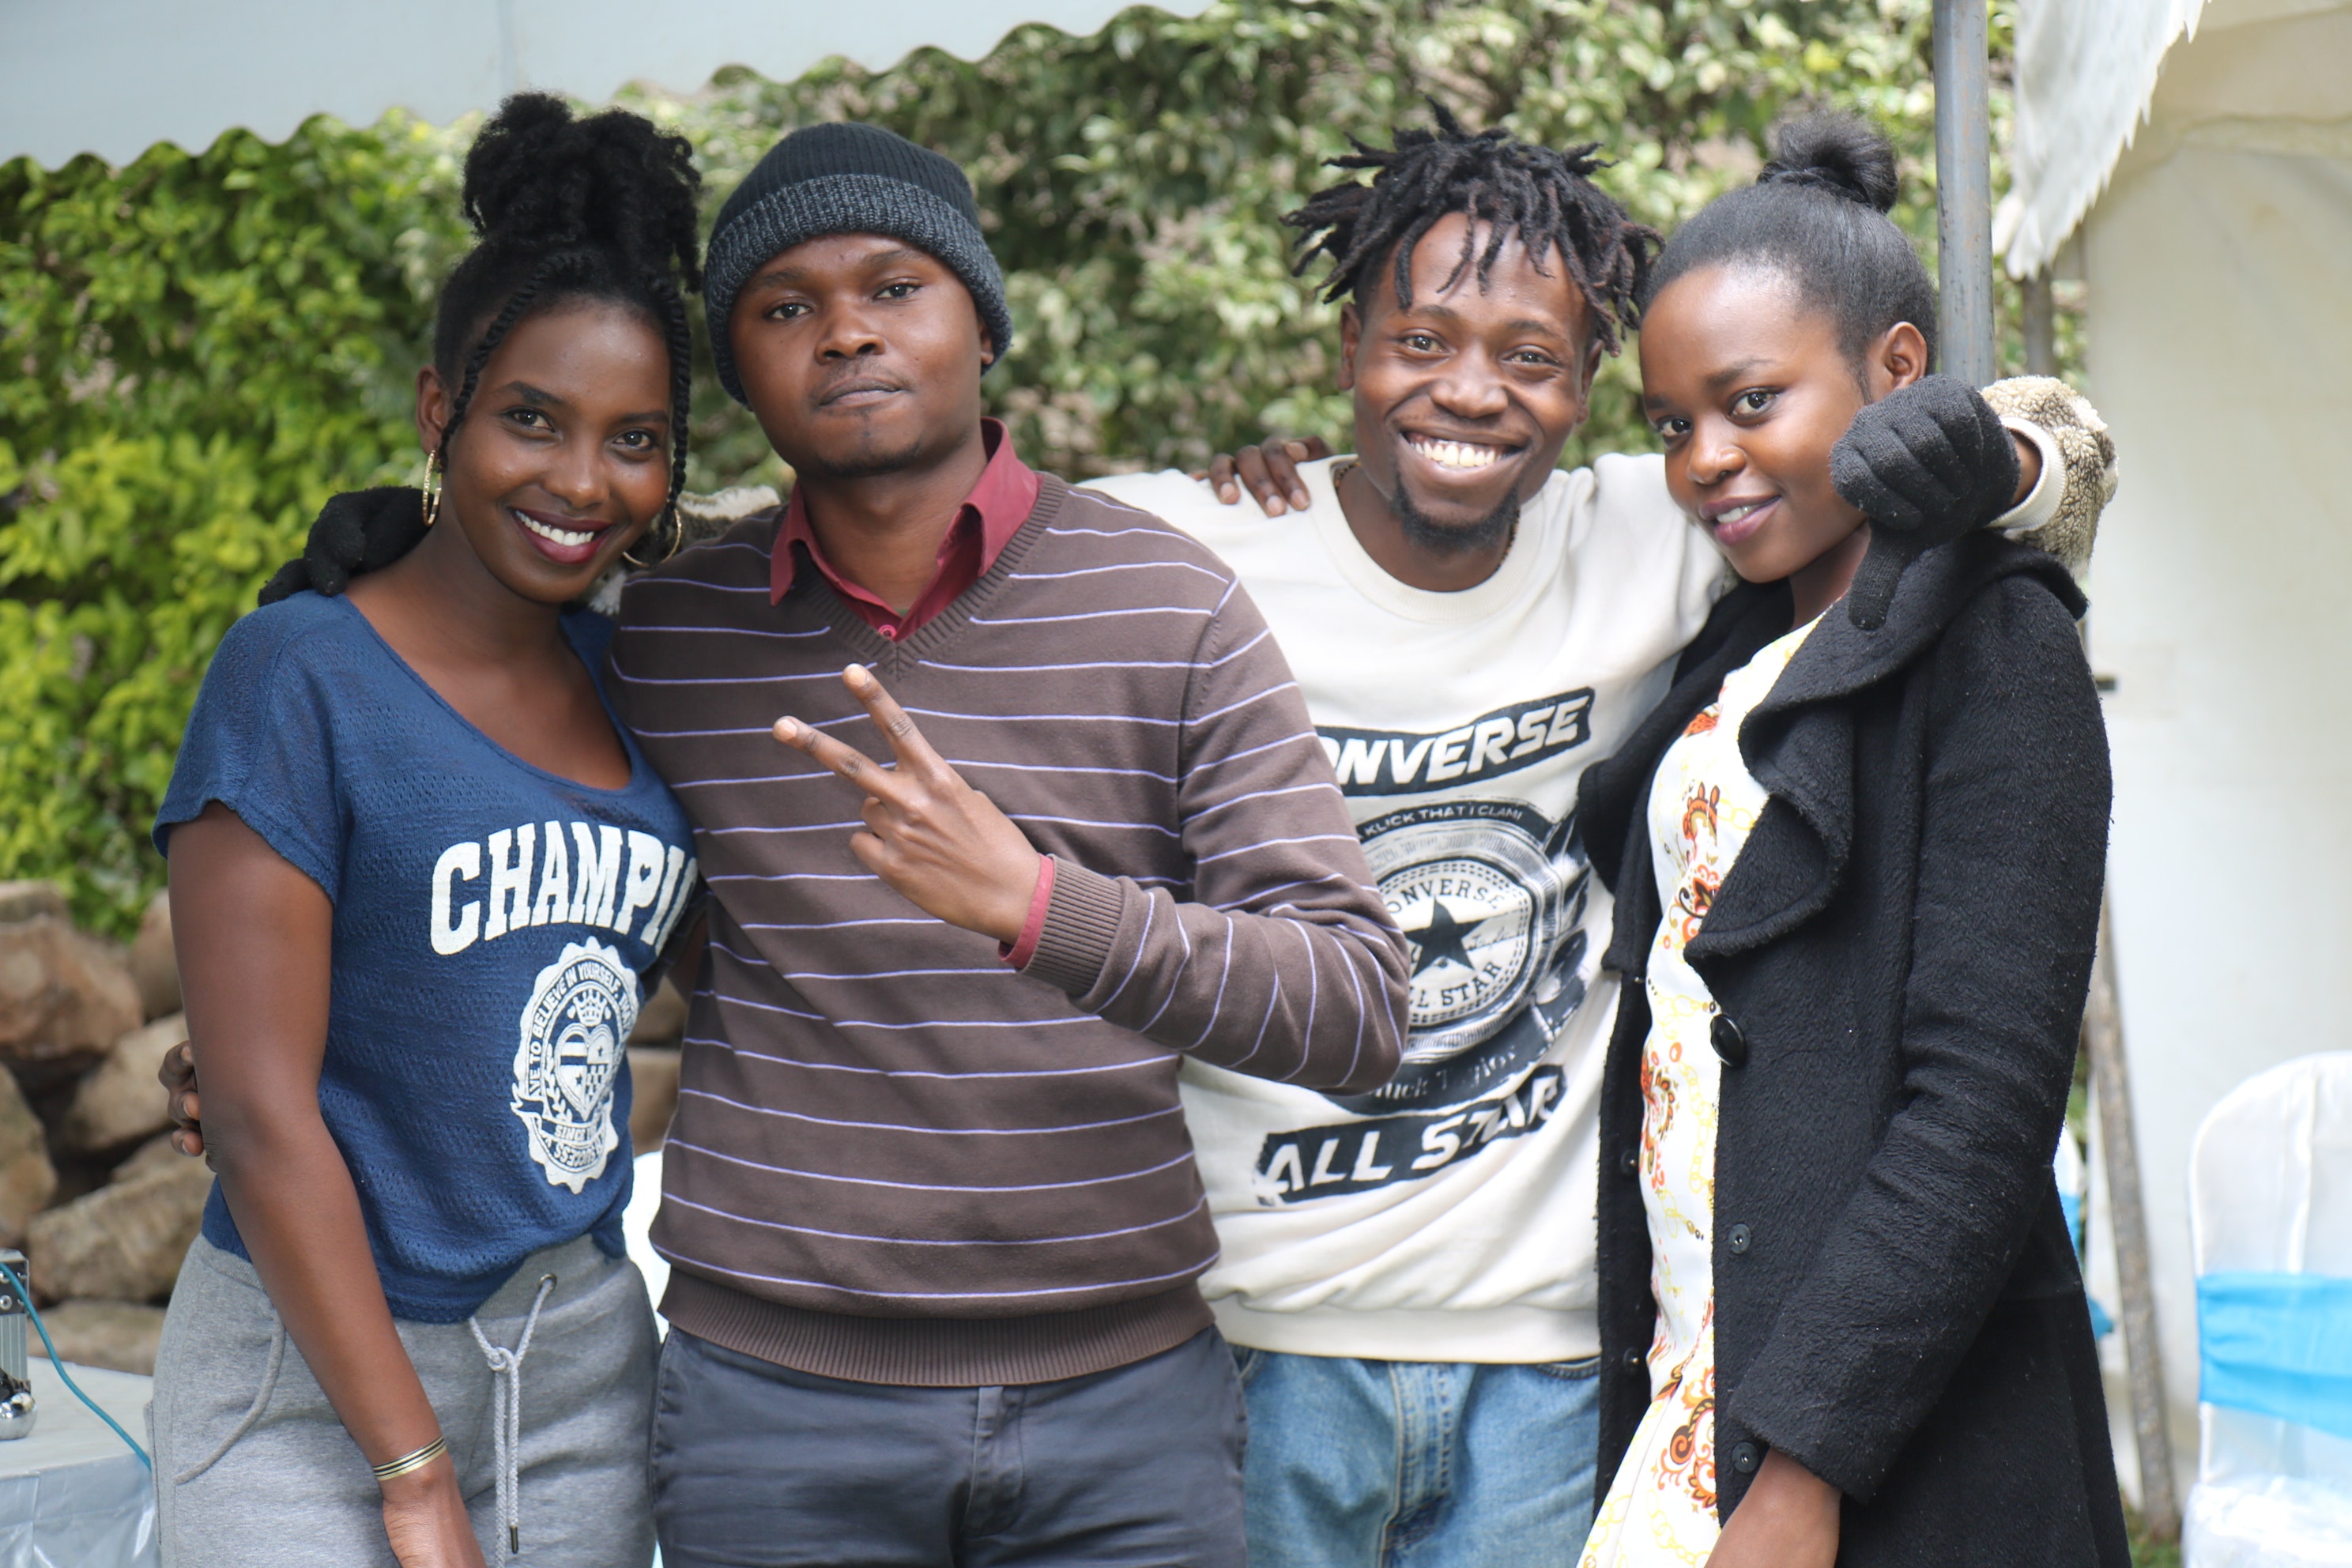
social group, youth, friendship, community, event, fun, cool, leisure, adaptation, smile, t shirt, party, black hair, tourism